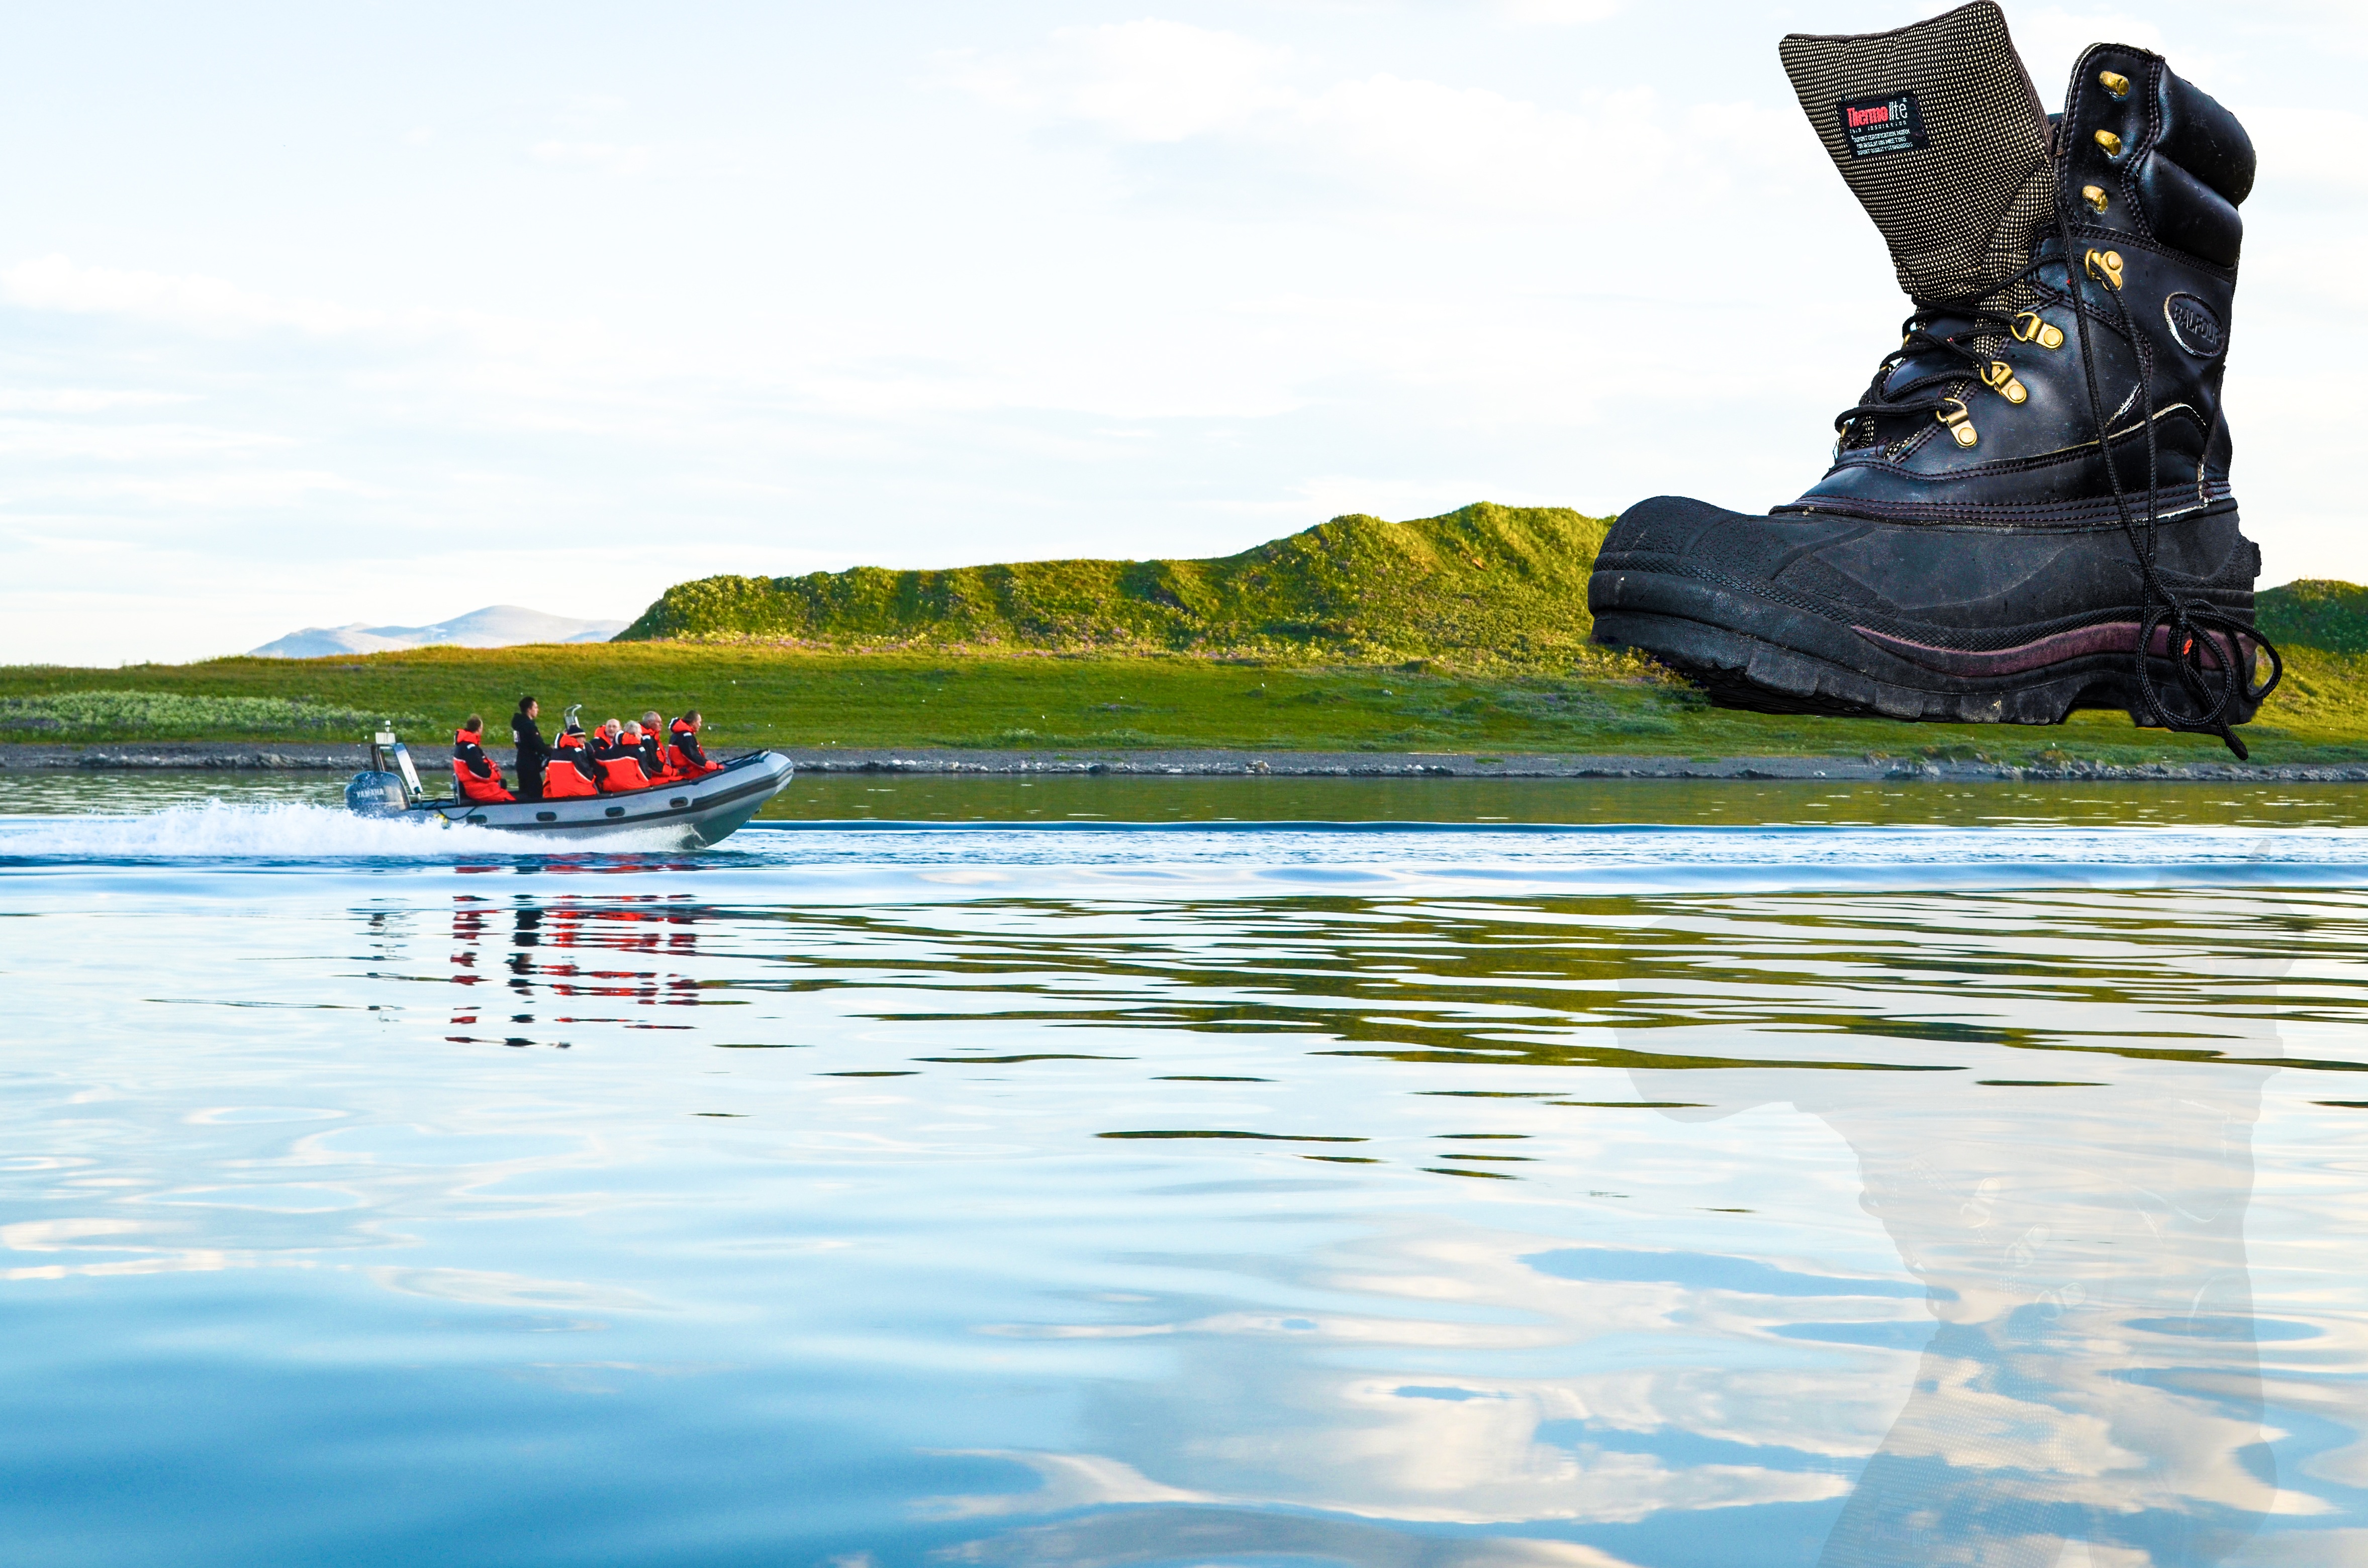
sea, boat, paddle, vehicle, hiking shoes, boating, mountain shoe, photo montage, north atlantic, boat tour, spitsbergen, walking tour